Orange-bellied parrot

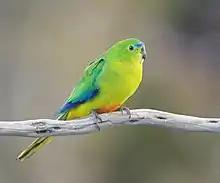
Female or male

The orange-bellied parrot is a small parrot around long; the adult male has bright green head, neck and upperparts, and yellow-green breast, abdomen and flanks. The feathers of the cheeks, neck and underparts are yellow-green with lime green tips and fringes, and hence appear more bright green when the bird has just moulted and more yellowish as the plumage wears. Feathers on the crown are bright green with darker green tips. It has a prominent, two-toned blue frontal band, with a lighter blue border both above and below the horizontal dark blue band. On the belly is an oval patch of orange around 2 cm in diameter. The undertail coverts are yellow to pale yellow. The uppertail is green-blue with yellow sides. The under wing-coverts and flight feathers are dark blue, with paler blue median wing-coverts. The upper mandible of the bill is blackish grey with a greyish, orange-brown or salmon-coloured base and cutting edge, while the lower mandible a brownish orange a grey-black tip. The cere is blackish grey with a pale brown tinge around the nostrils, the orbital eye-ring is light grey and the iris is dark brown. The legs and feet are dark grey with a red tinge between scales. The adult female has slightly duller shades of green plumage overall, with a paler blue frontal band. Its orange belly patch is about 30% smaller and less distinct. Moulting takes place in late winter and early spring. The juvenile is a duller green to yellow-olive colour overall, with a much less prominent blue frontal band above the eyes. It has a dull yellowish or orange bill, which darkens to brown by the time the bird is three months old.